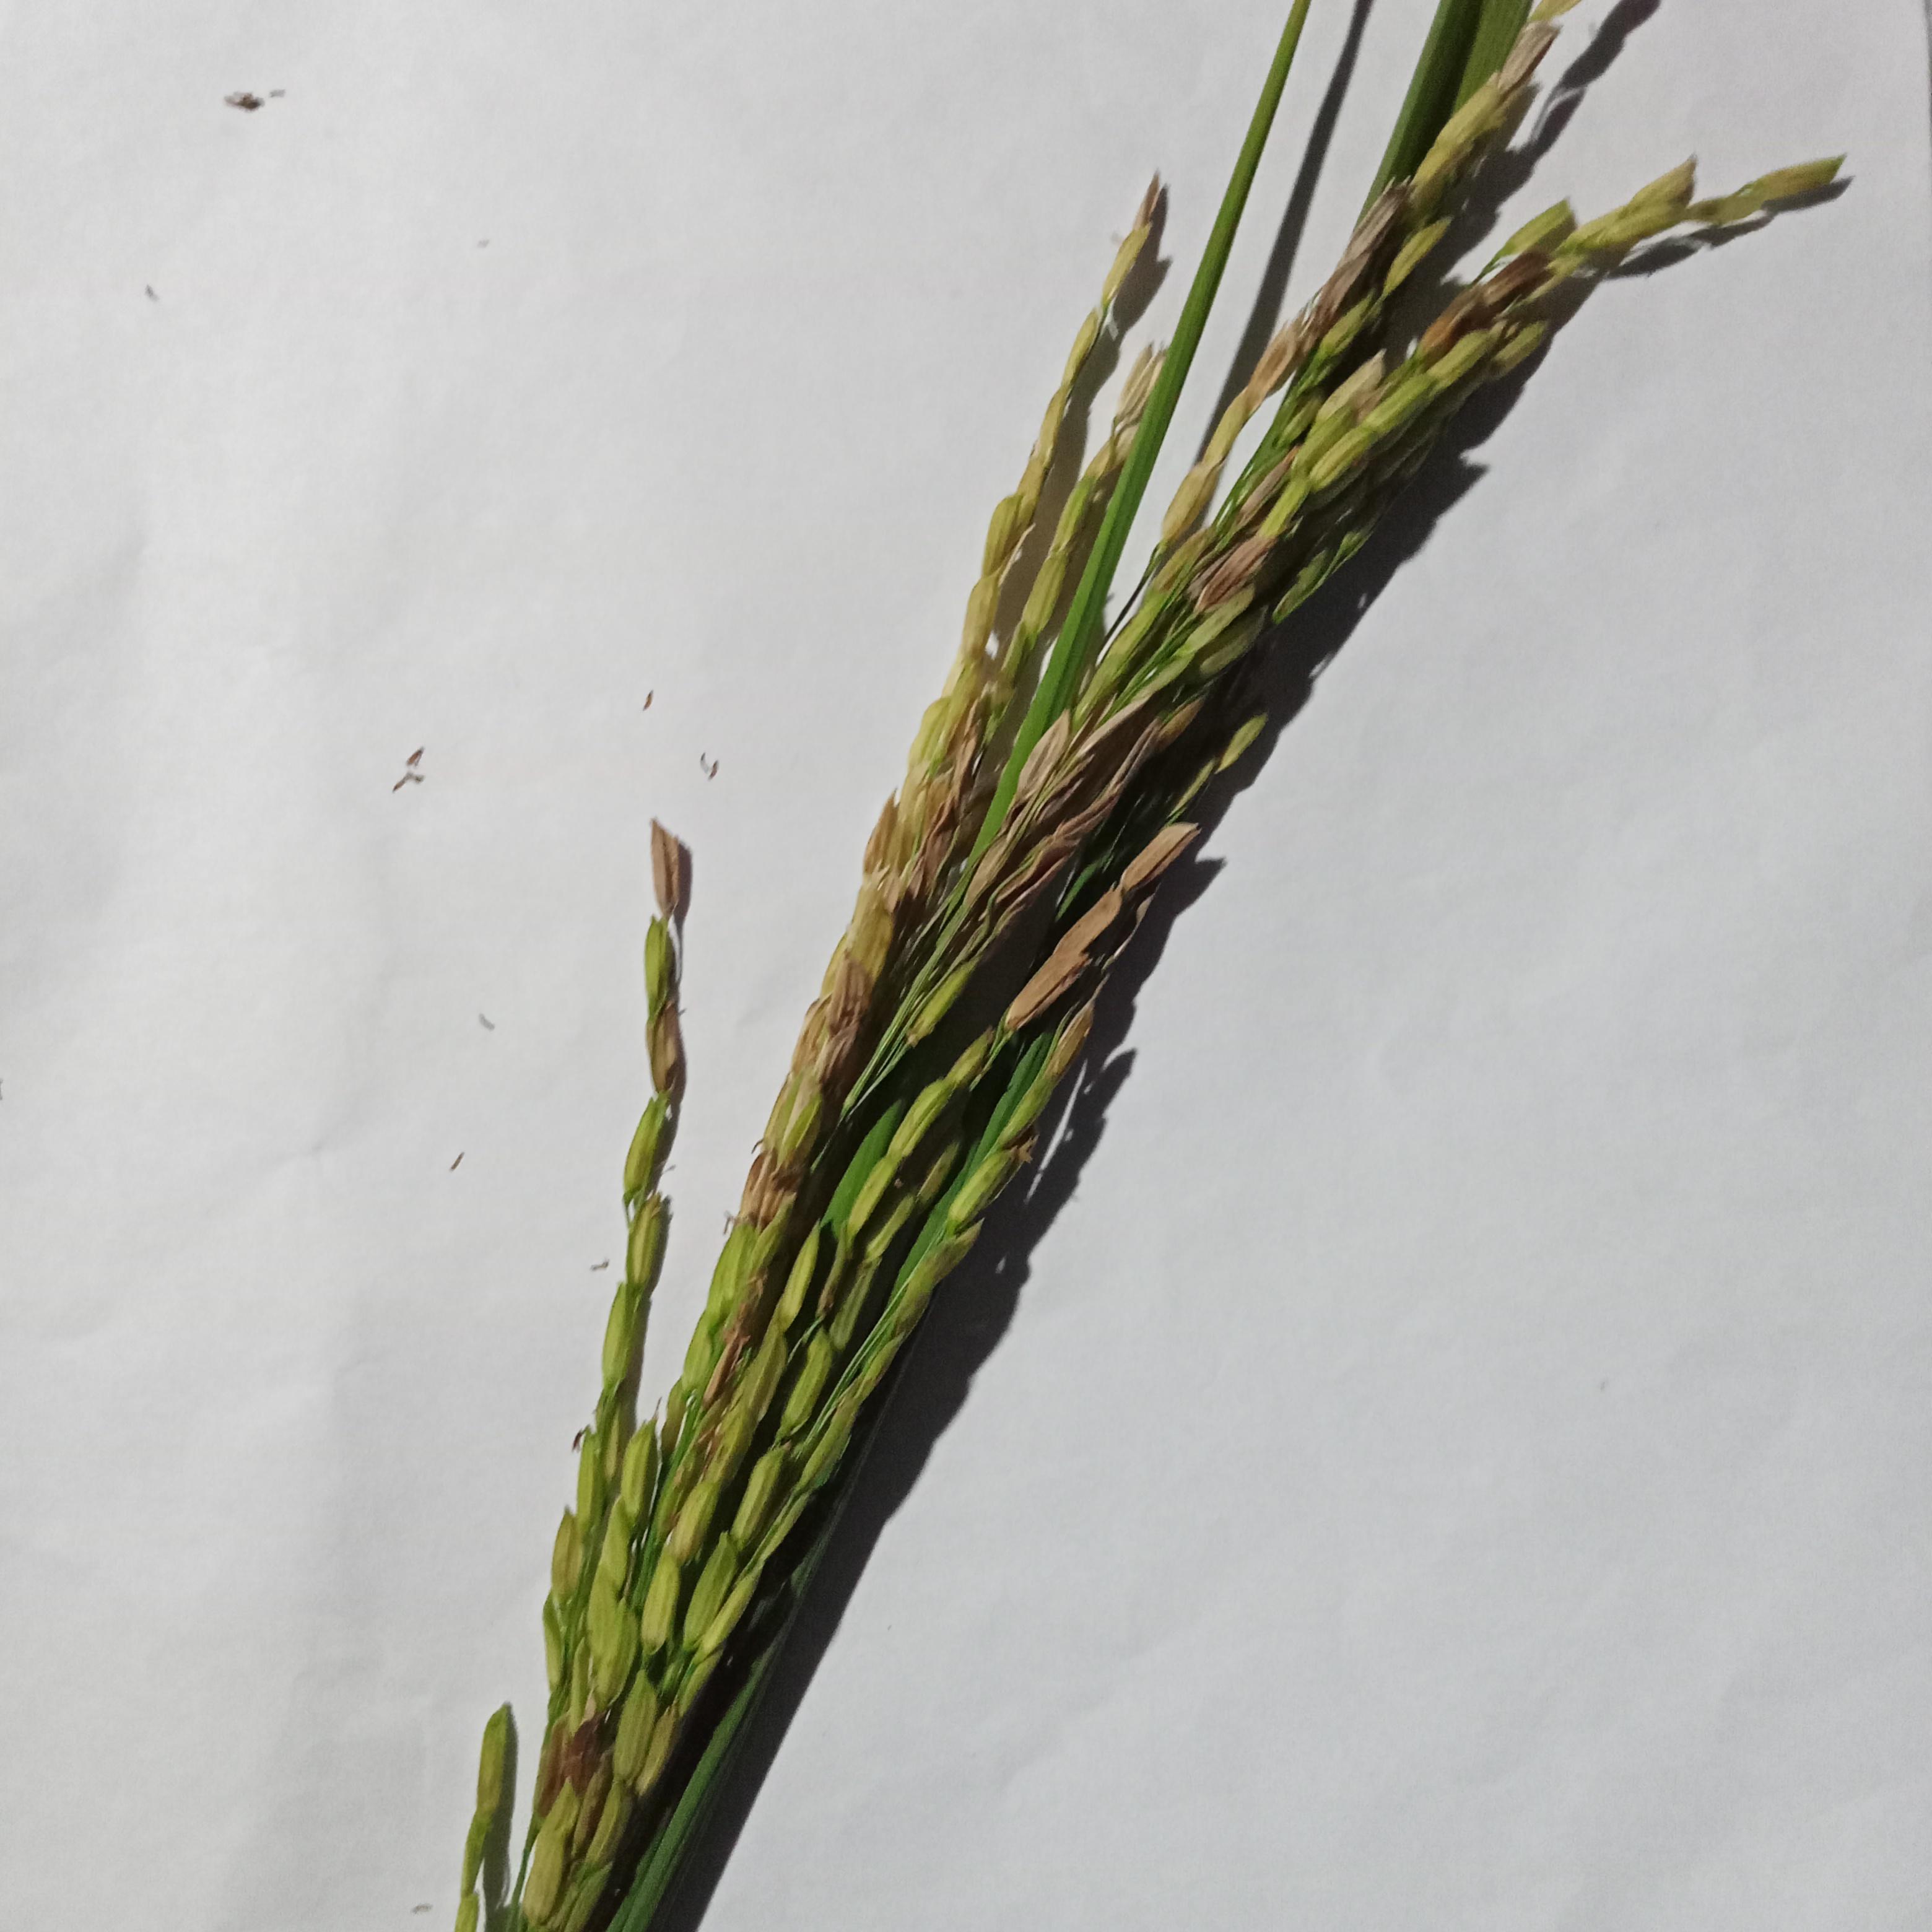
Label: Rice___Neck_Blast